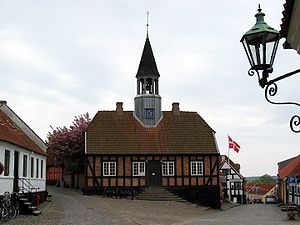
Ebeltoft Rådhus (1789)
Ebeltoft Rådhus fra 1789
Det Gamle Rådhus i Ebeltoft blev bygget i 1789 og er en af Ebeltofts største turistattraktioner.